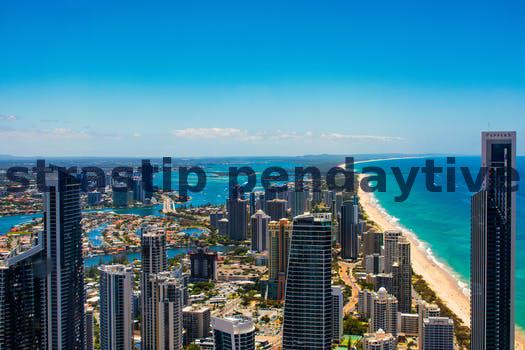
Label: Watermark